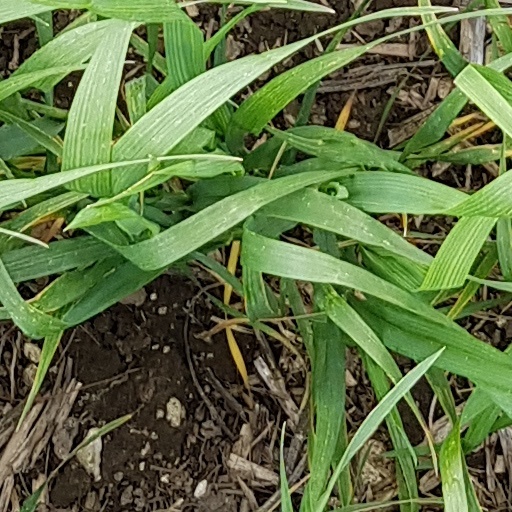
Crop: wheat